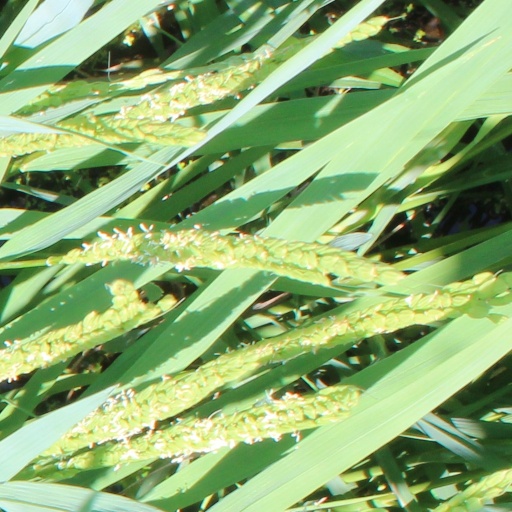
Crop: rice